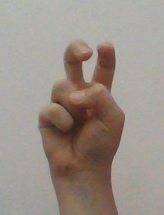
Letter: toot